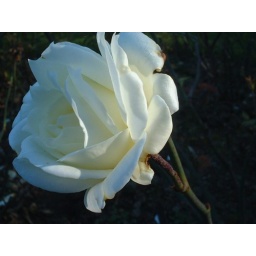
Beautiful afternoon light details the curls on a late-blooming white rose in Leixlip, Ireland. Sept 2006.